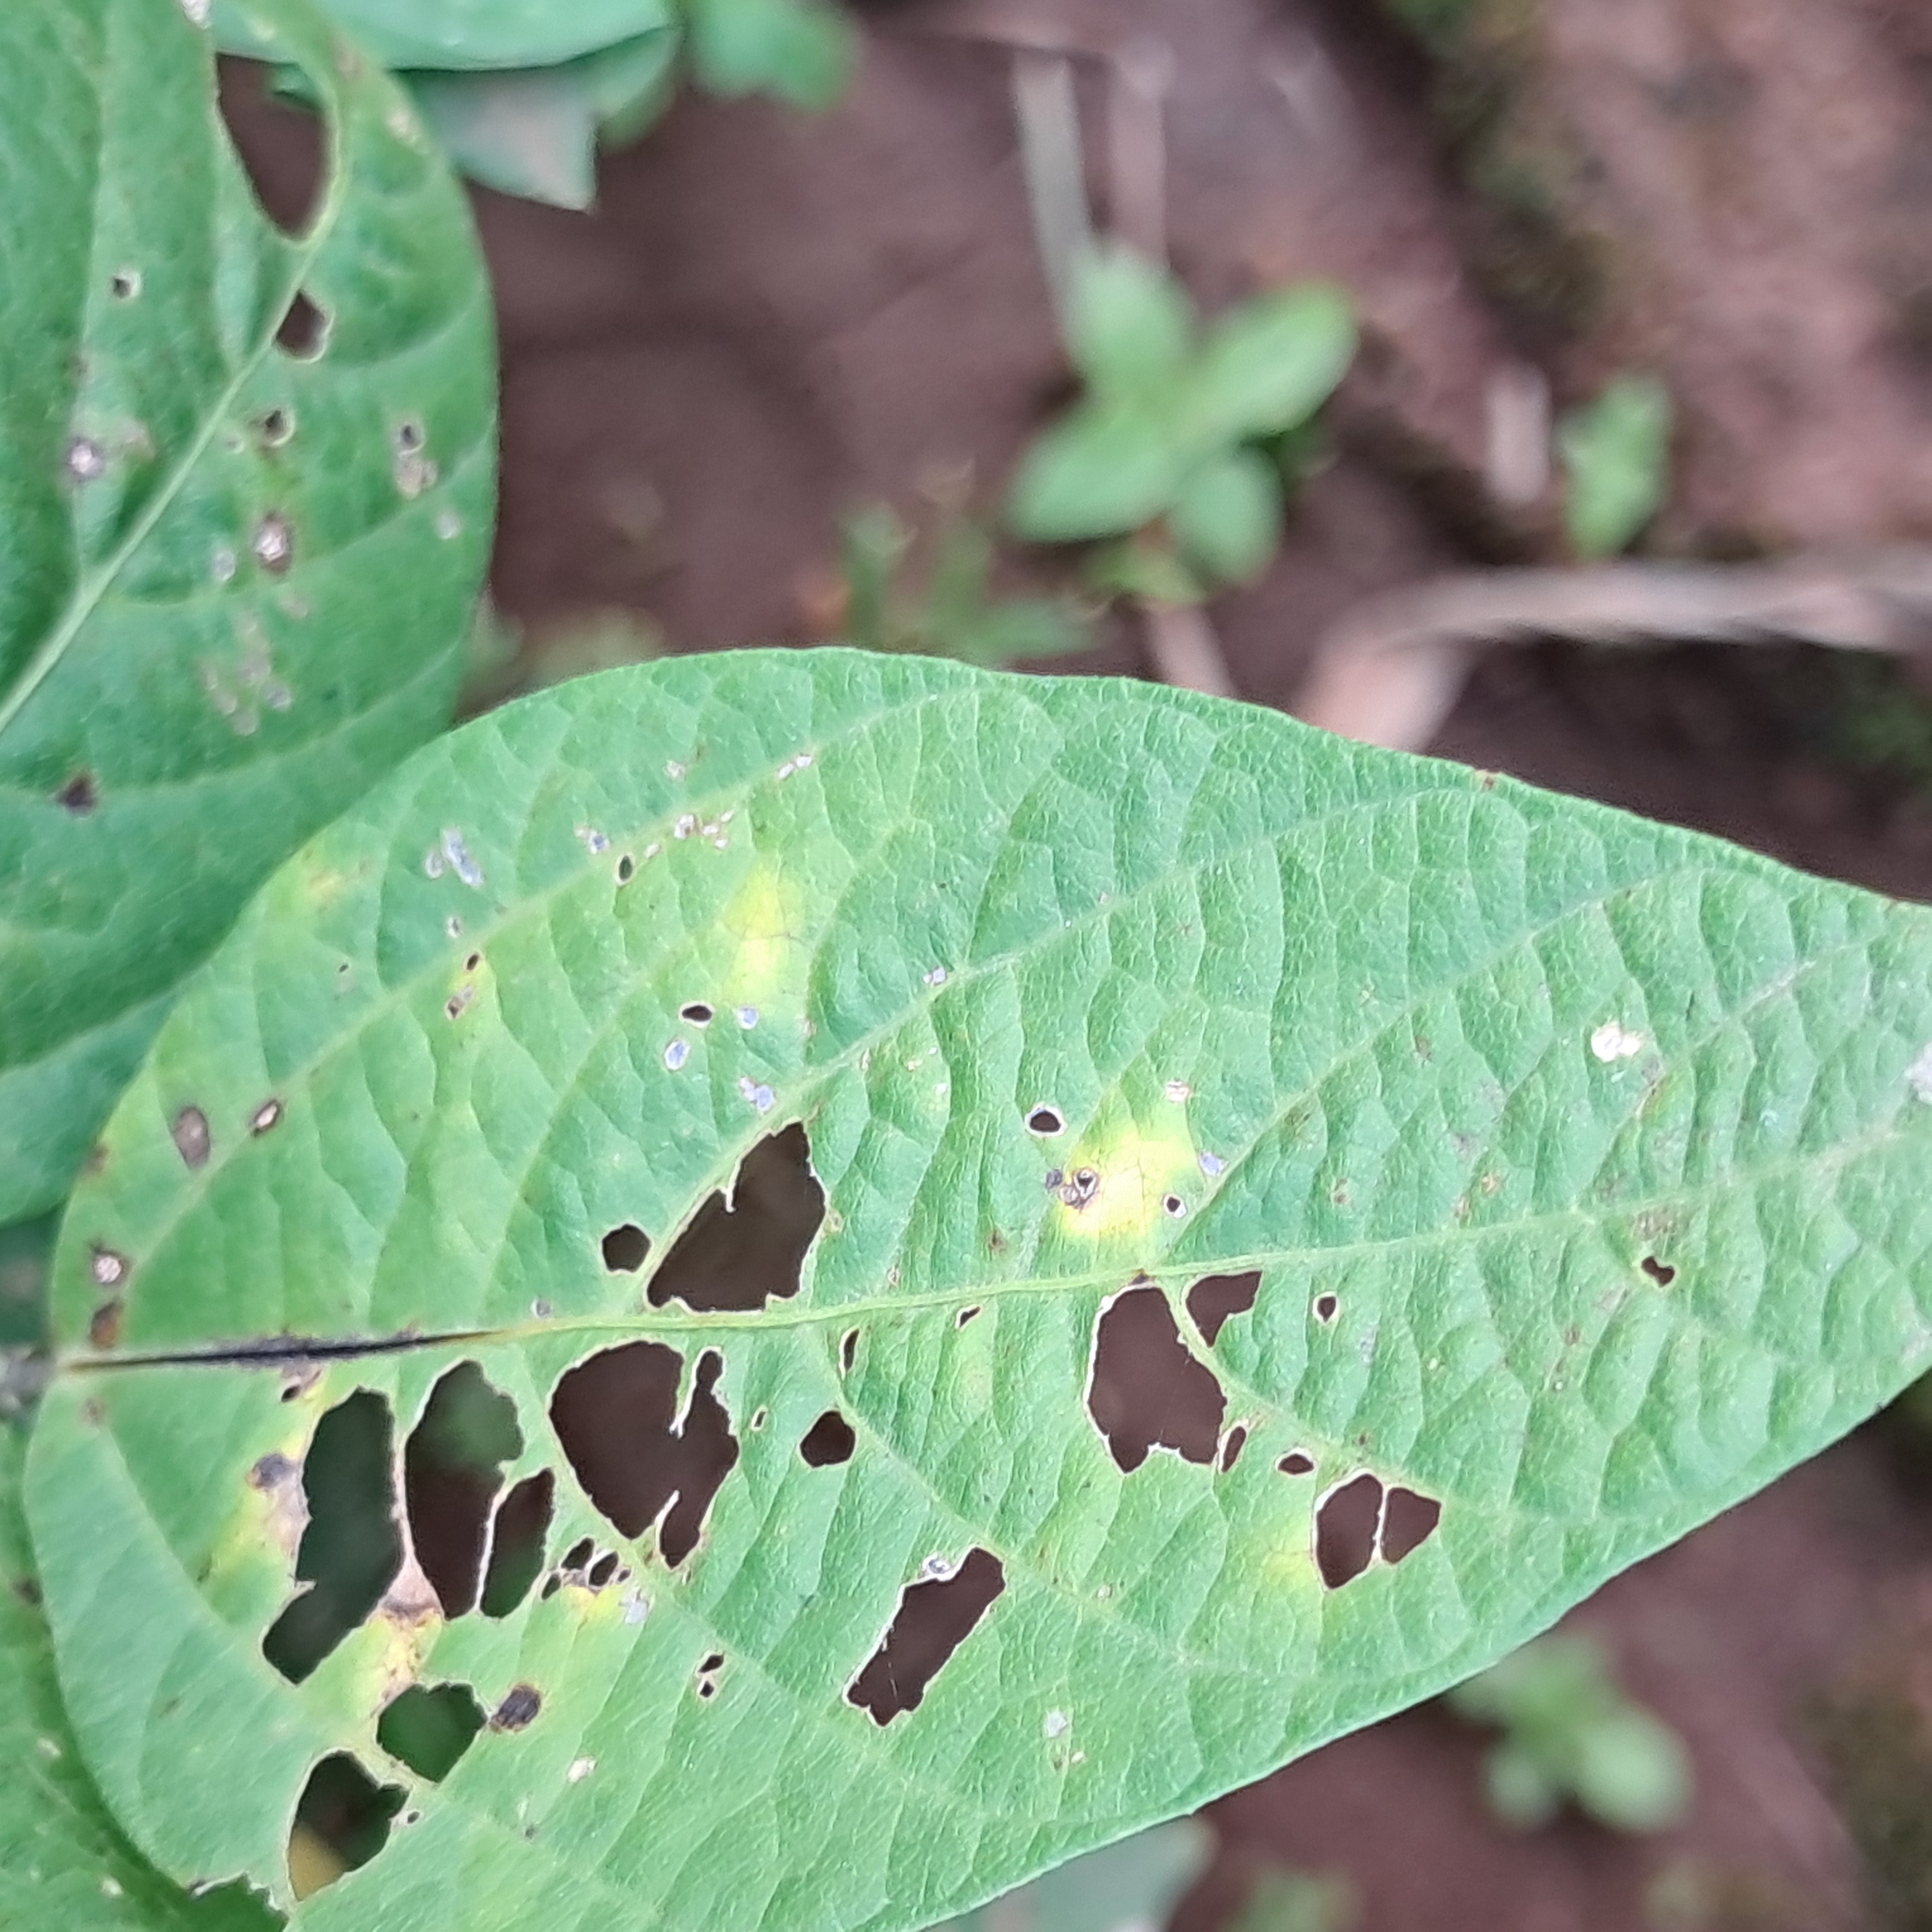
Label: Caterpillar_Semilooper_Pest